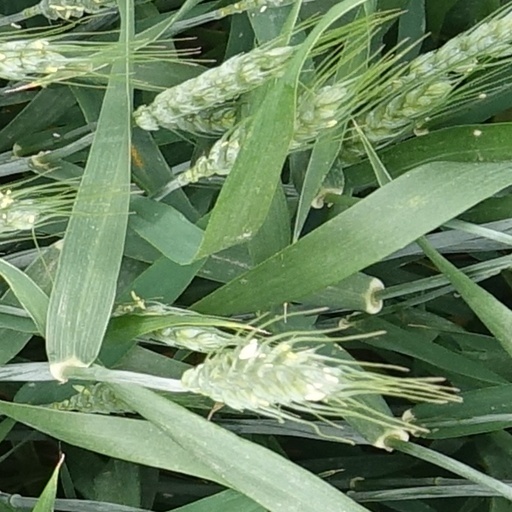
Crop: wheat